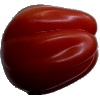
Label: tomato_heart